COVID-19 local lockdown regulations in England

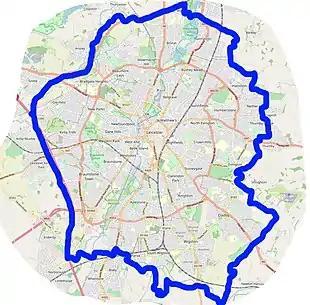
The extent of England's first local lockdown on 4 July 2020: Leicester and the surrounding area

During the COVID-19 pandemic, a variety of lockdown regulations were enforced in England by way of statutory instrument. Most covered the whole country, but some focused on local areas of particular concern. Leicester was the first area to be subject to local restrictions, on 4 July 2020, and many other regions were added over the subsequent three months.